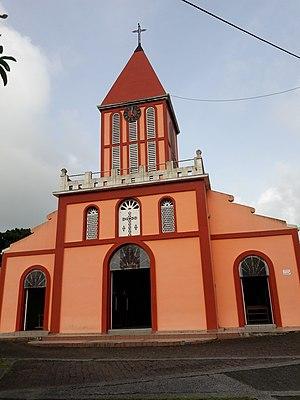
Église Sainte Jeanne d’Arc du Vert-Pré, dans la commune du Robert, en Martinique
Le Vert-Pré est un hameau de la commune du Robert en Martinique, il en est distant du centre ville de 4.6 kilomètres. Le hameau est peuplé d'environ 6 000 habitants nommés verpréens, et est situé à une altitude de 310 mètres.